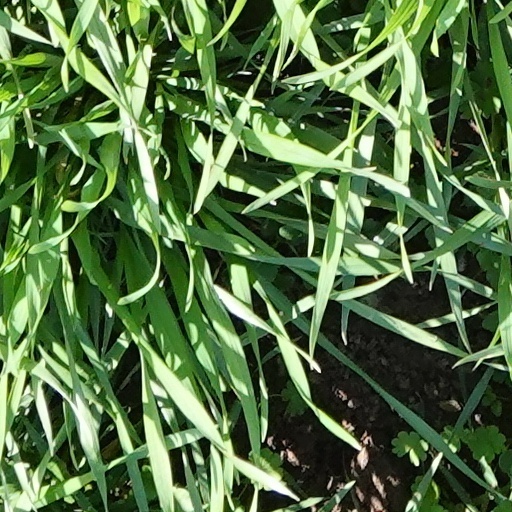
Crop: wheat